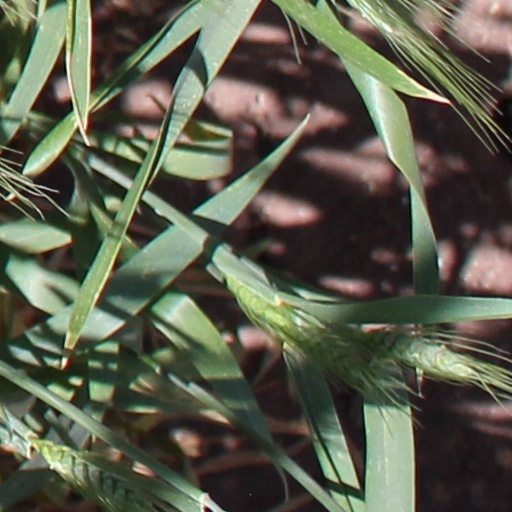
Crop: wheat